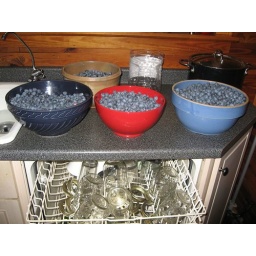
Sterilize jars in dishwasher or dip in a water bath (use canner pot).